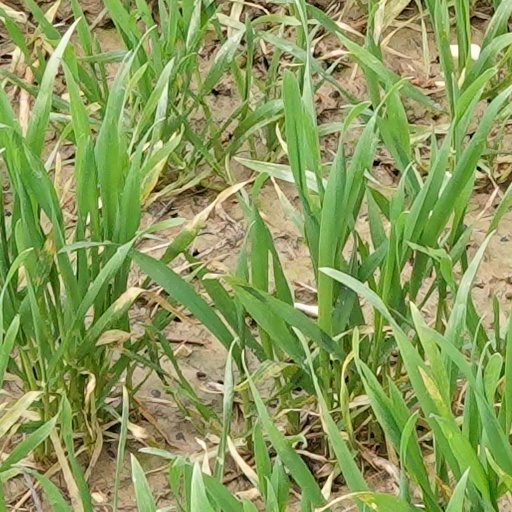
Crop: wheat